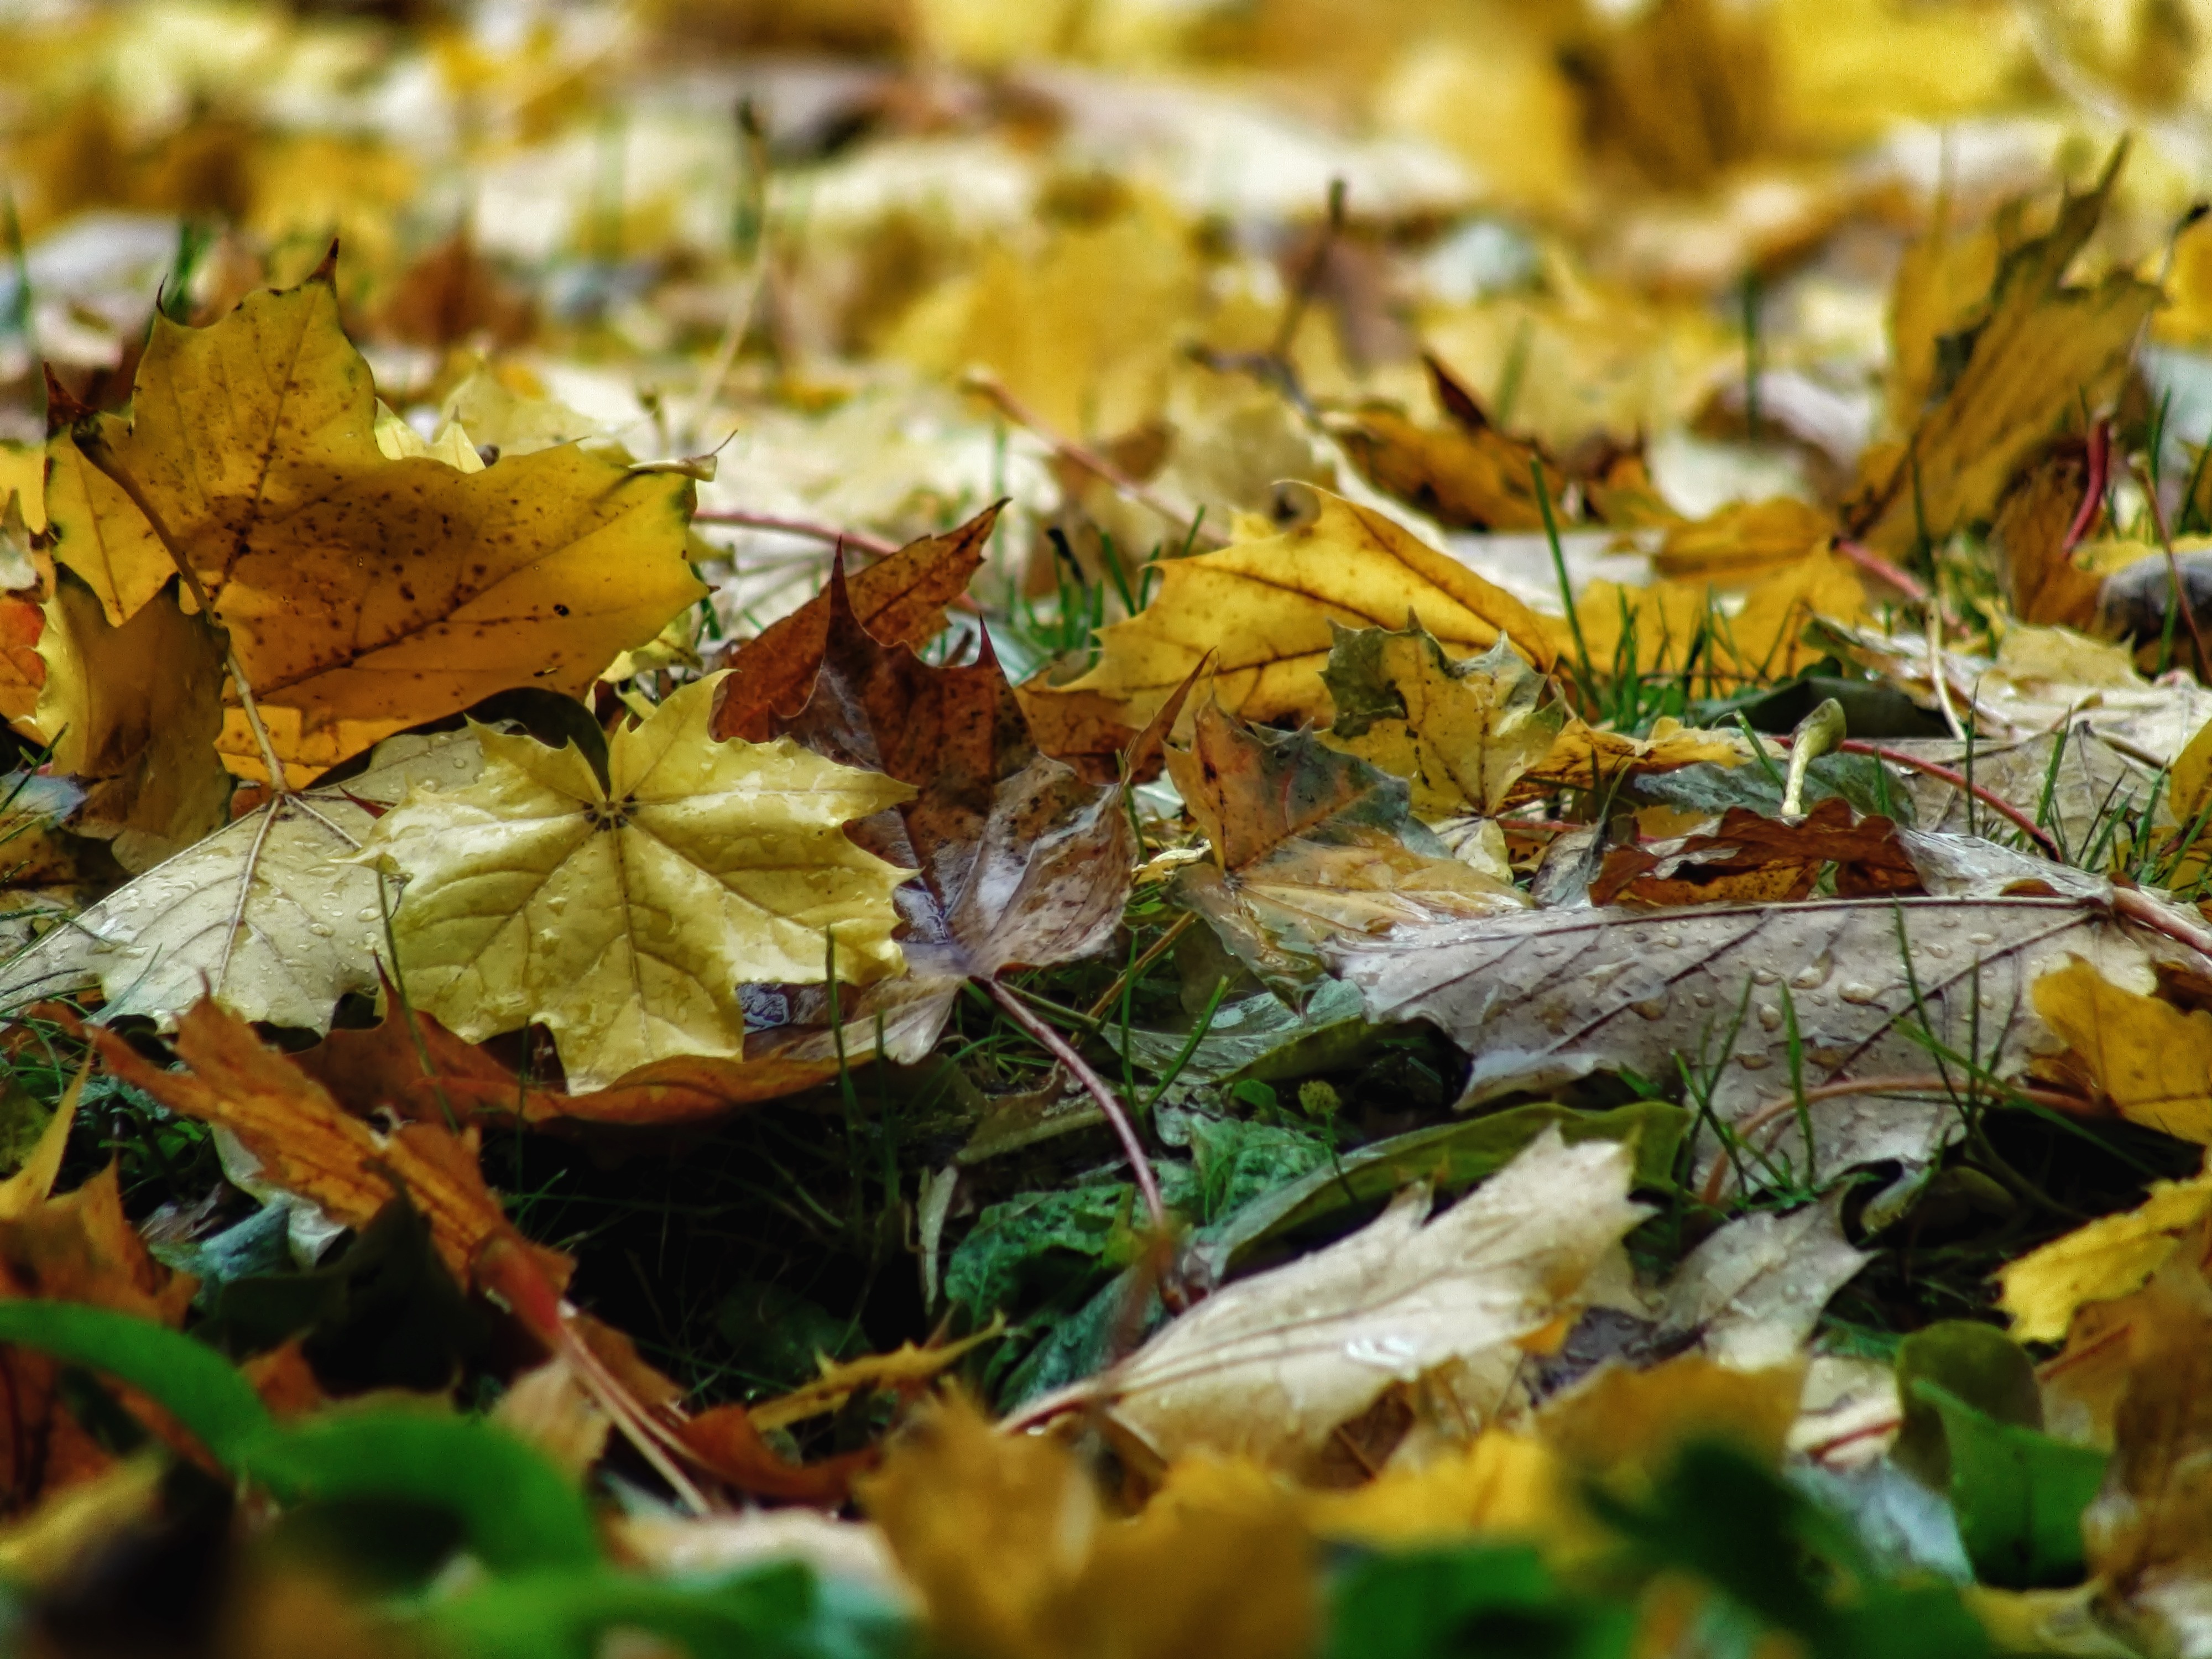
tree, nature, branch, plant, ground, sunlight, leaf, fall, flower, scenic, macro, autumn, soil, botany, yellow, flora, season, maple tree, maple leaf, close up, leaves, outside, hdr, deciduous, fallen, macro photography, woody plant, land plant